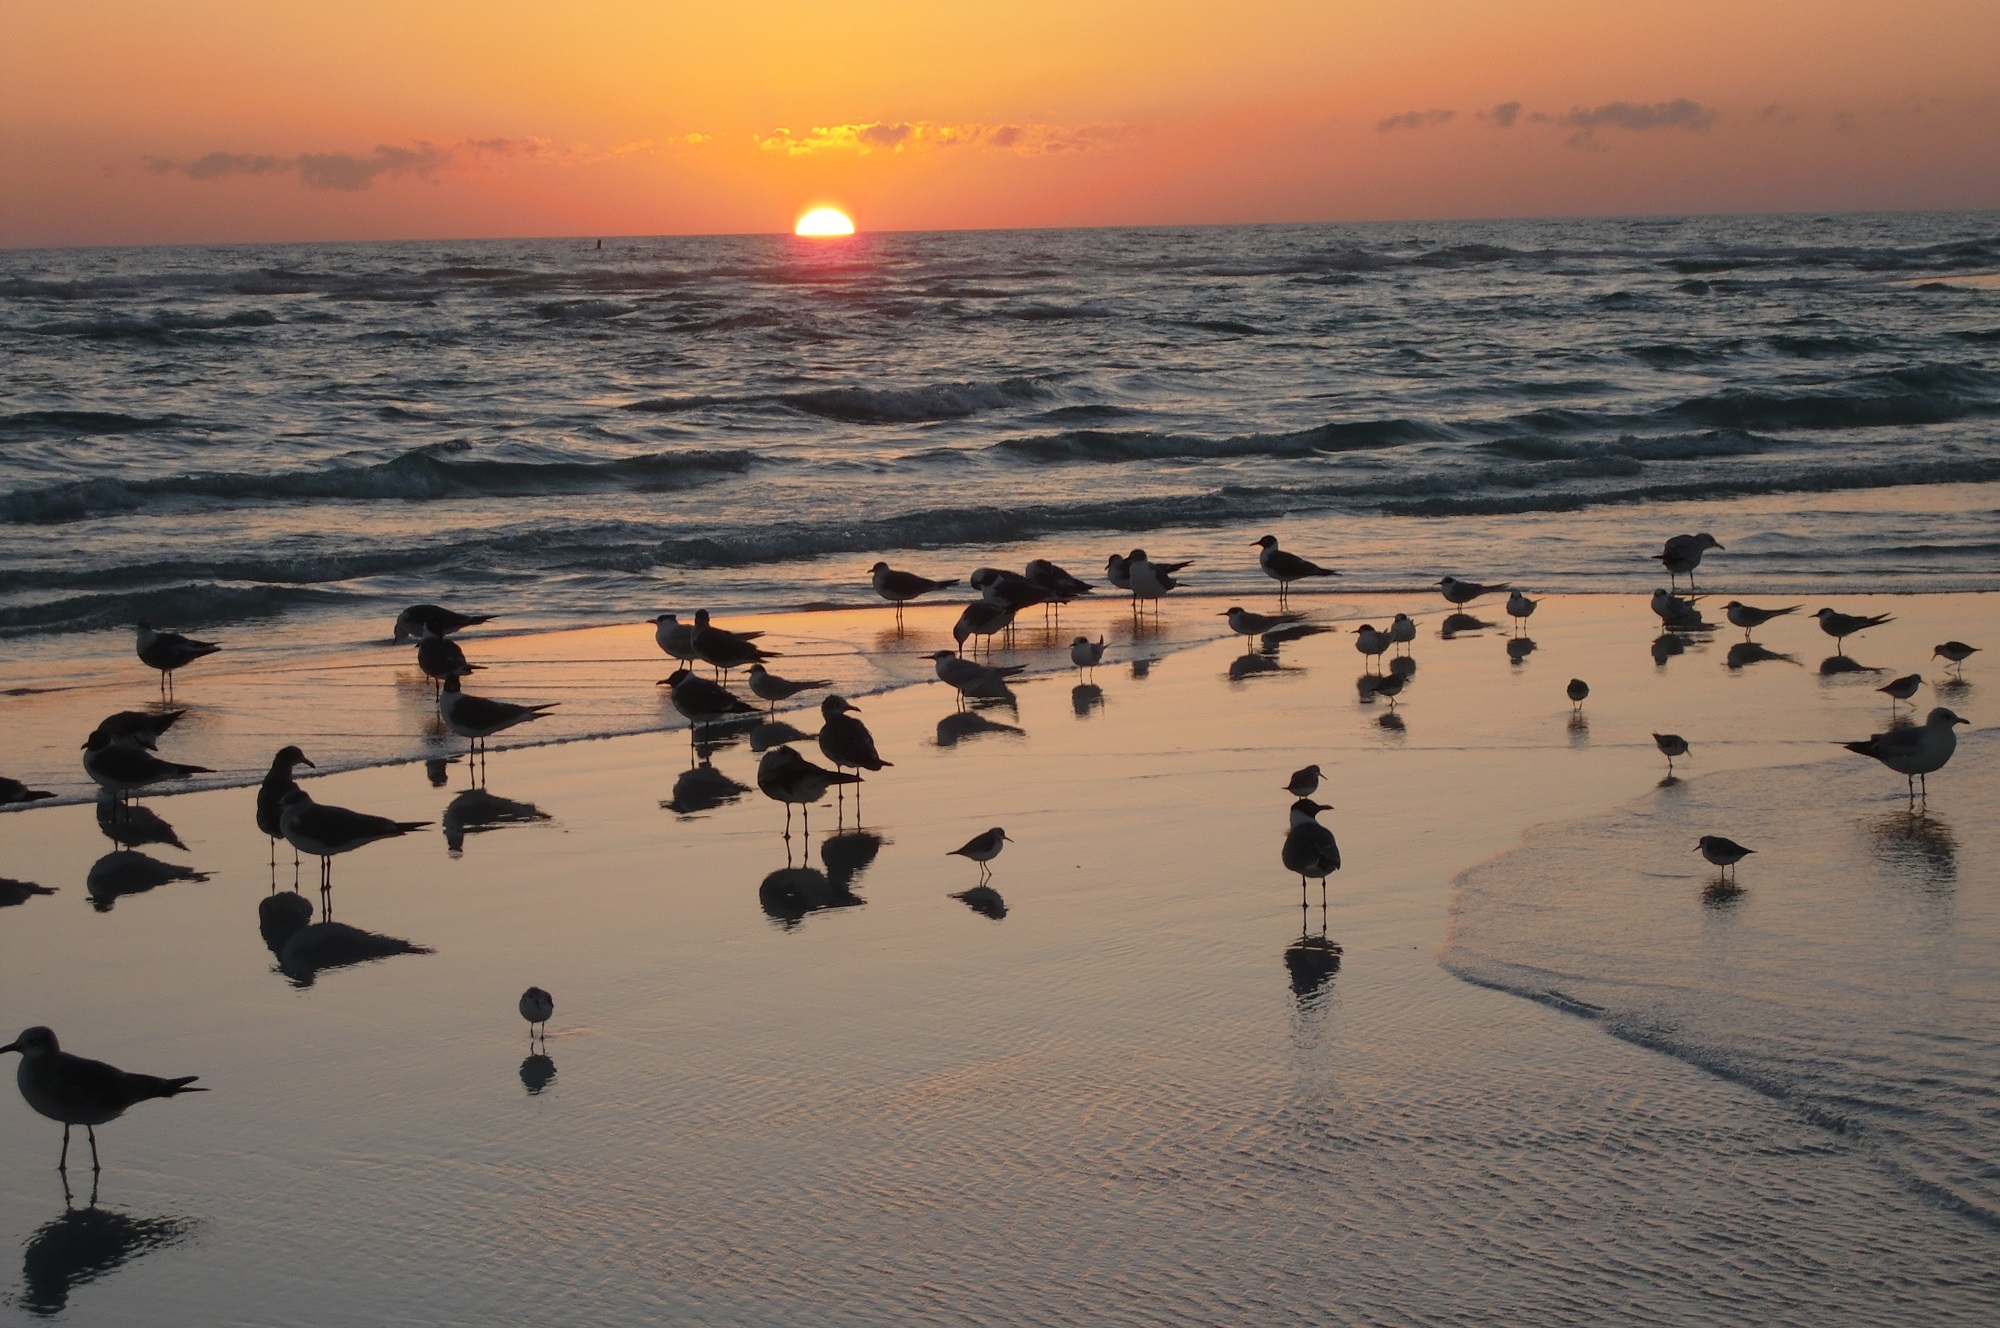
beach, landscape, sea, coast, water, sand, ocean, horizon, sky, sun, sunrise, sunset, morning, shore, wave, dawn, dusk, evening, twilight, reflection, scenic, colorful, body of water, outdoors, birds, waves, waterfowl, beach sunset, sea gulls, mudflat